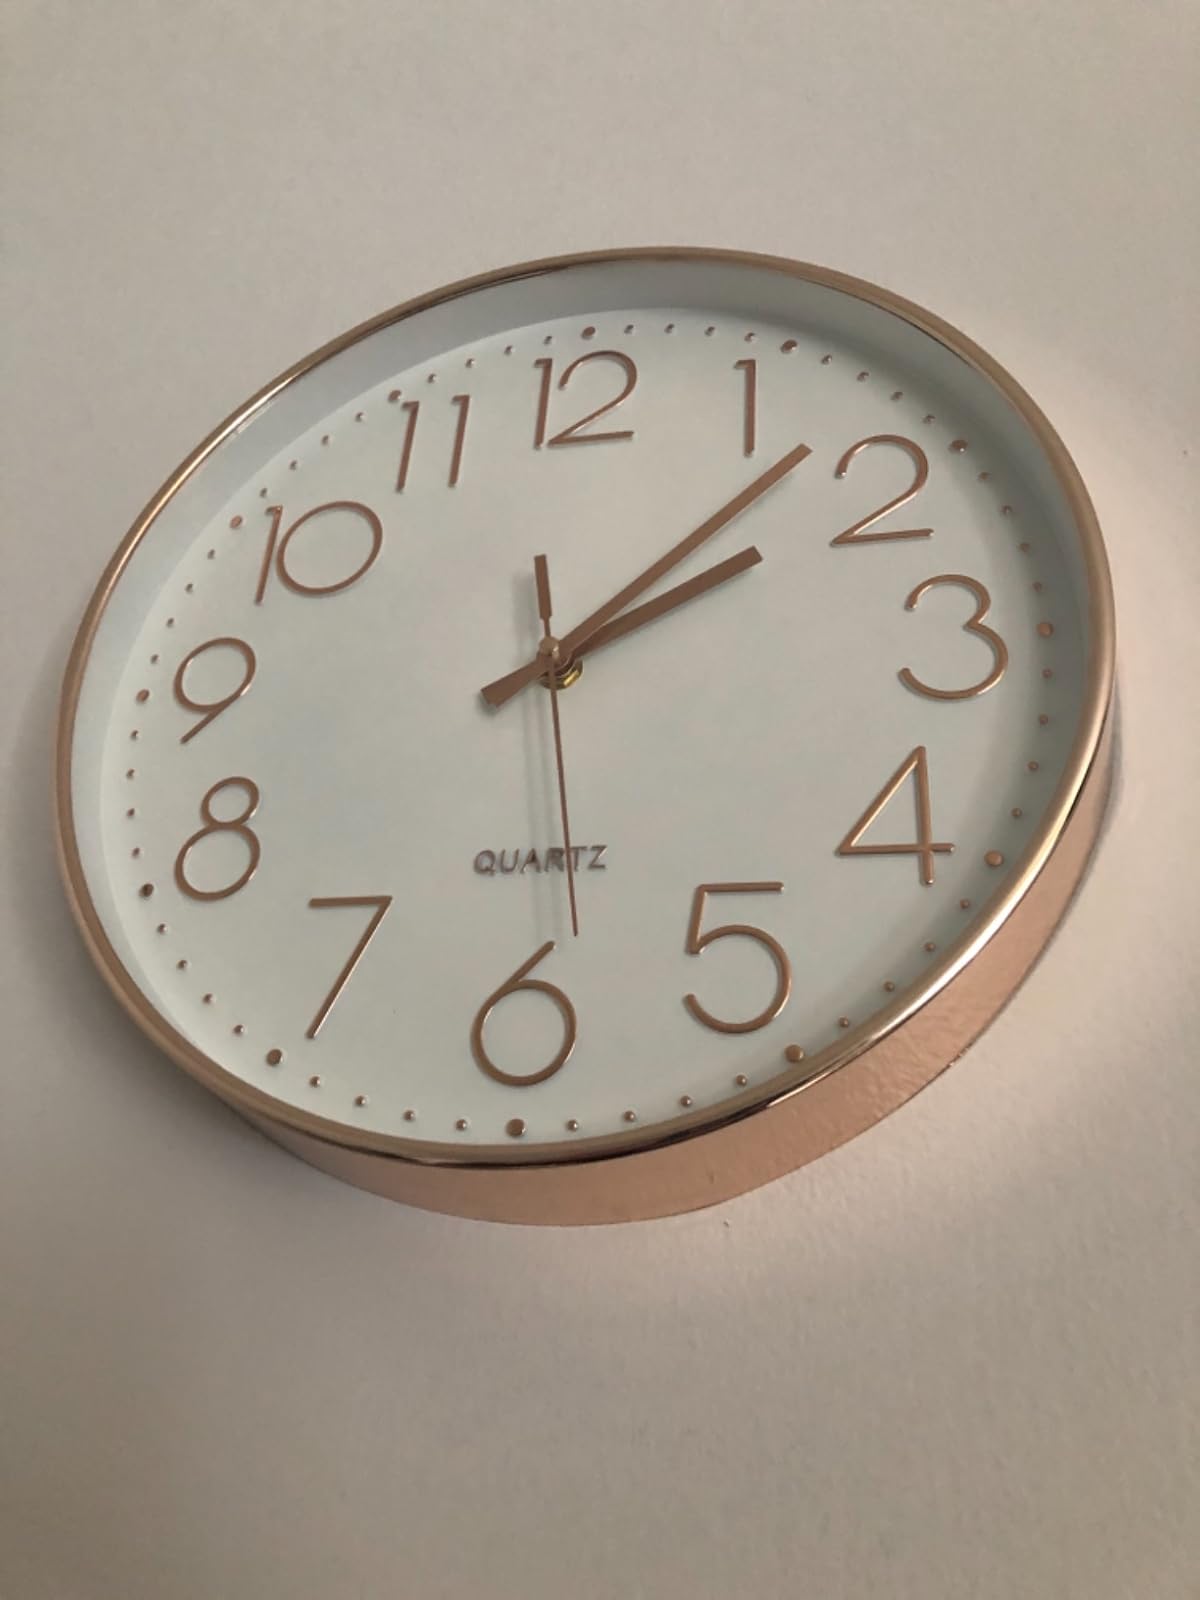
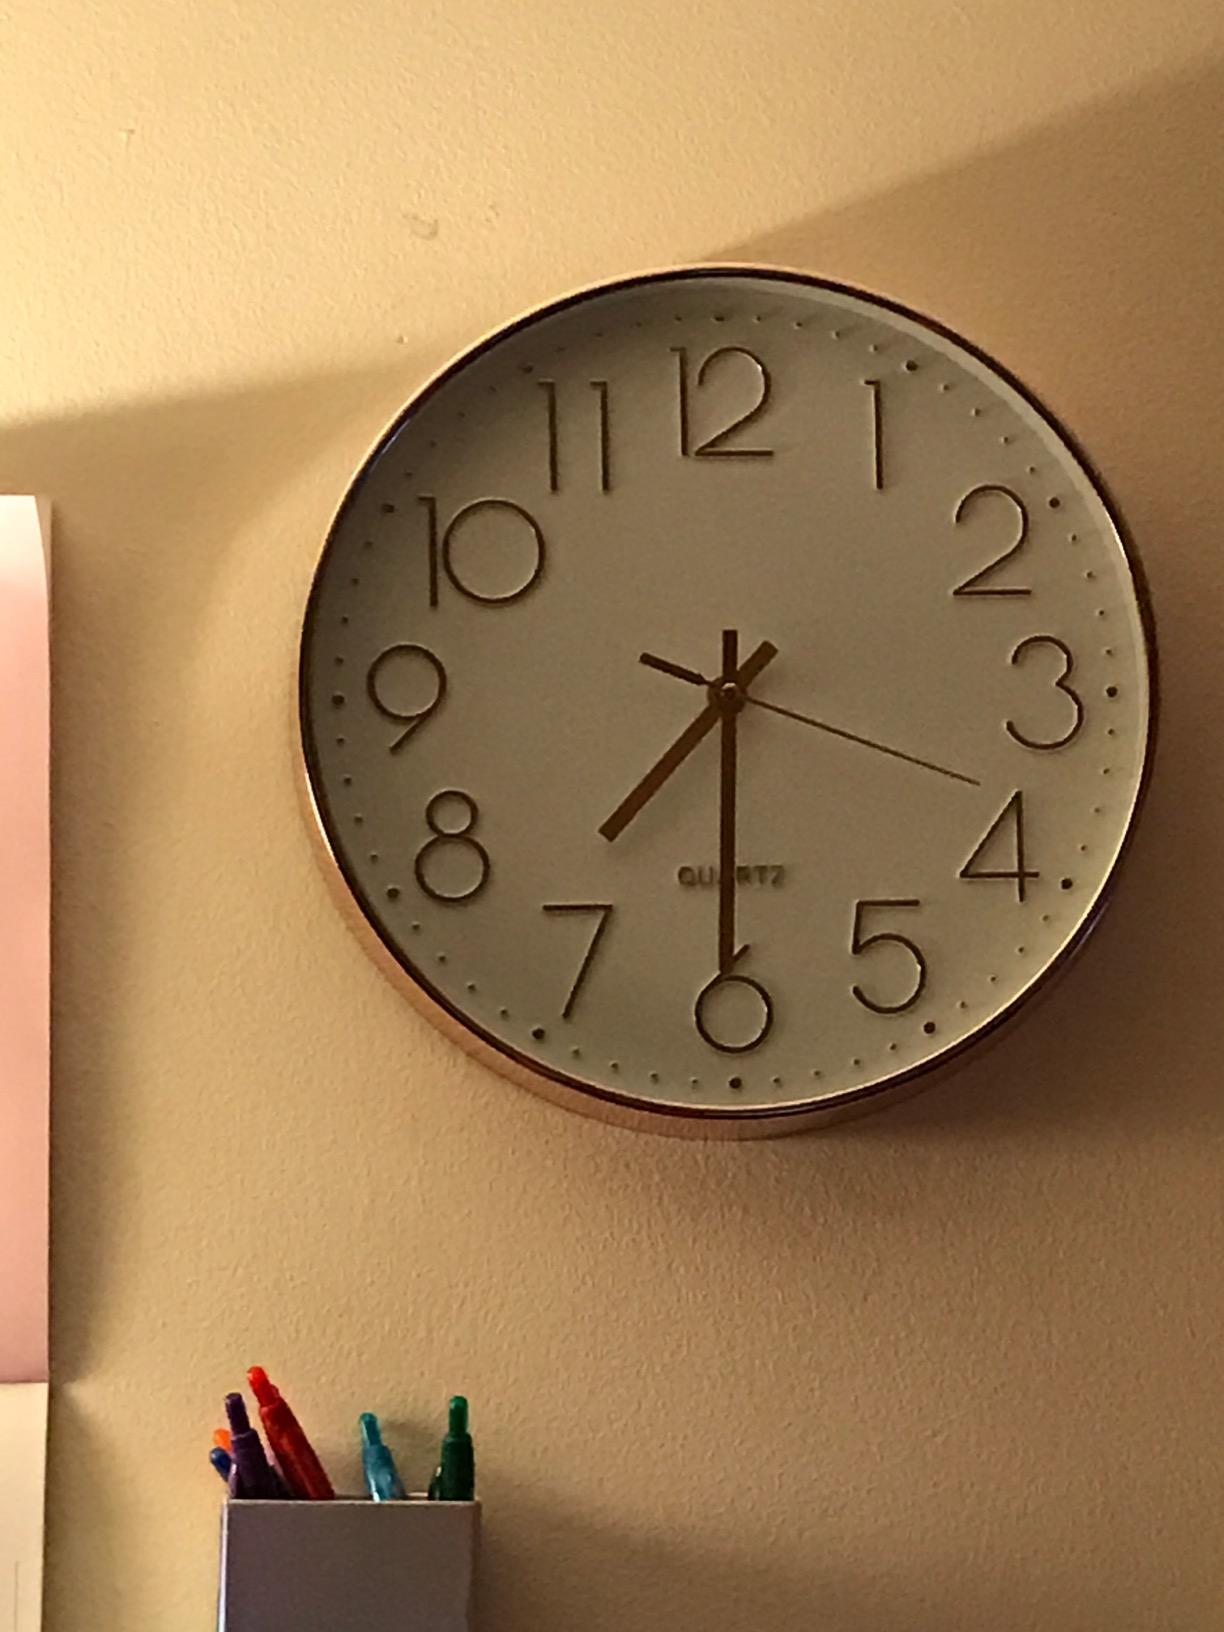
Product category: clock
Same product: yes